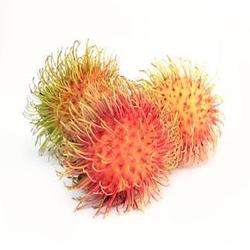
Label: Rambutan